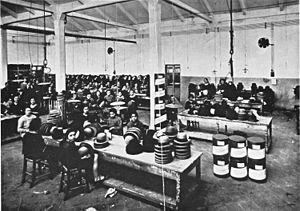
Le féminisme en Italie naît pendant la période de la Renaissance italienne, à partir de la fin du XIIIᵉ siècle. Des écrivaines italiennes comme Christine de Pizan, Moderata Fonte, ou encore Lucrezia Marinella, développent les idées théoriques à la base de l’égalité des sexes. Contrairement aux mouvements féministes présents en France et au Royaume-Uni qui visent à l’intégration totale des femmes dans la société, les premières défenseuses des droits des femmes en Italie insistent surtout sur l’importance du droit à l’éducation et de l’amélioration des conditions sociales des femmes.